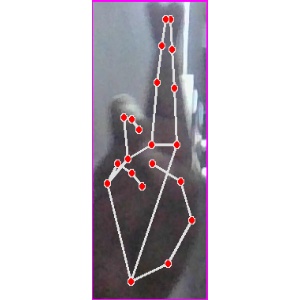
अक्षर: र